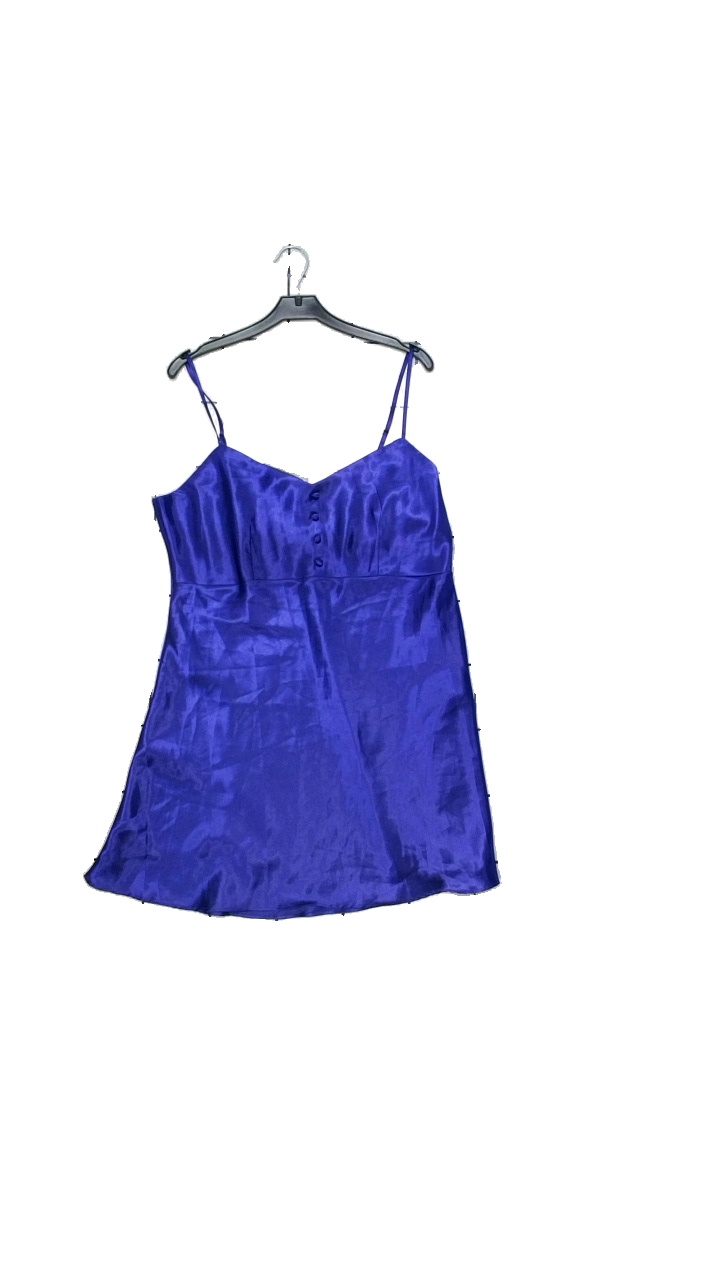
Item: Night Gown (Ladies)
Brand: Secret Possesion
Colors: Purple
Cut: Regular, Loose
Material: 100% polyester
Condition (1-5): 4
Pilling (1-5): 5
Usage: Reuse
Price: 50-100